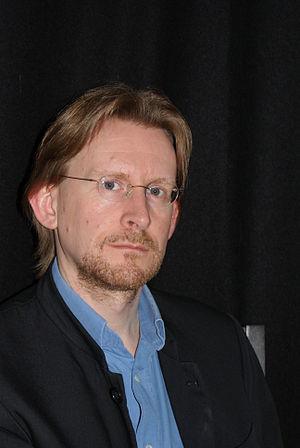
Andreas Urs Sommer est un philosophe allemand d'origine suisse.